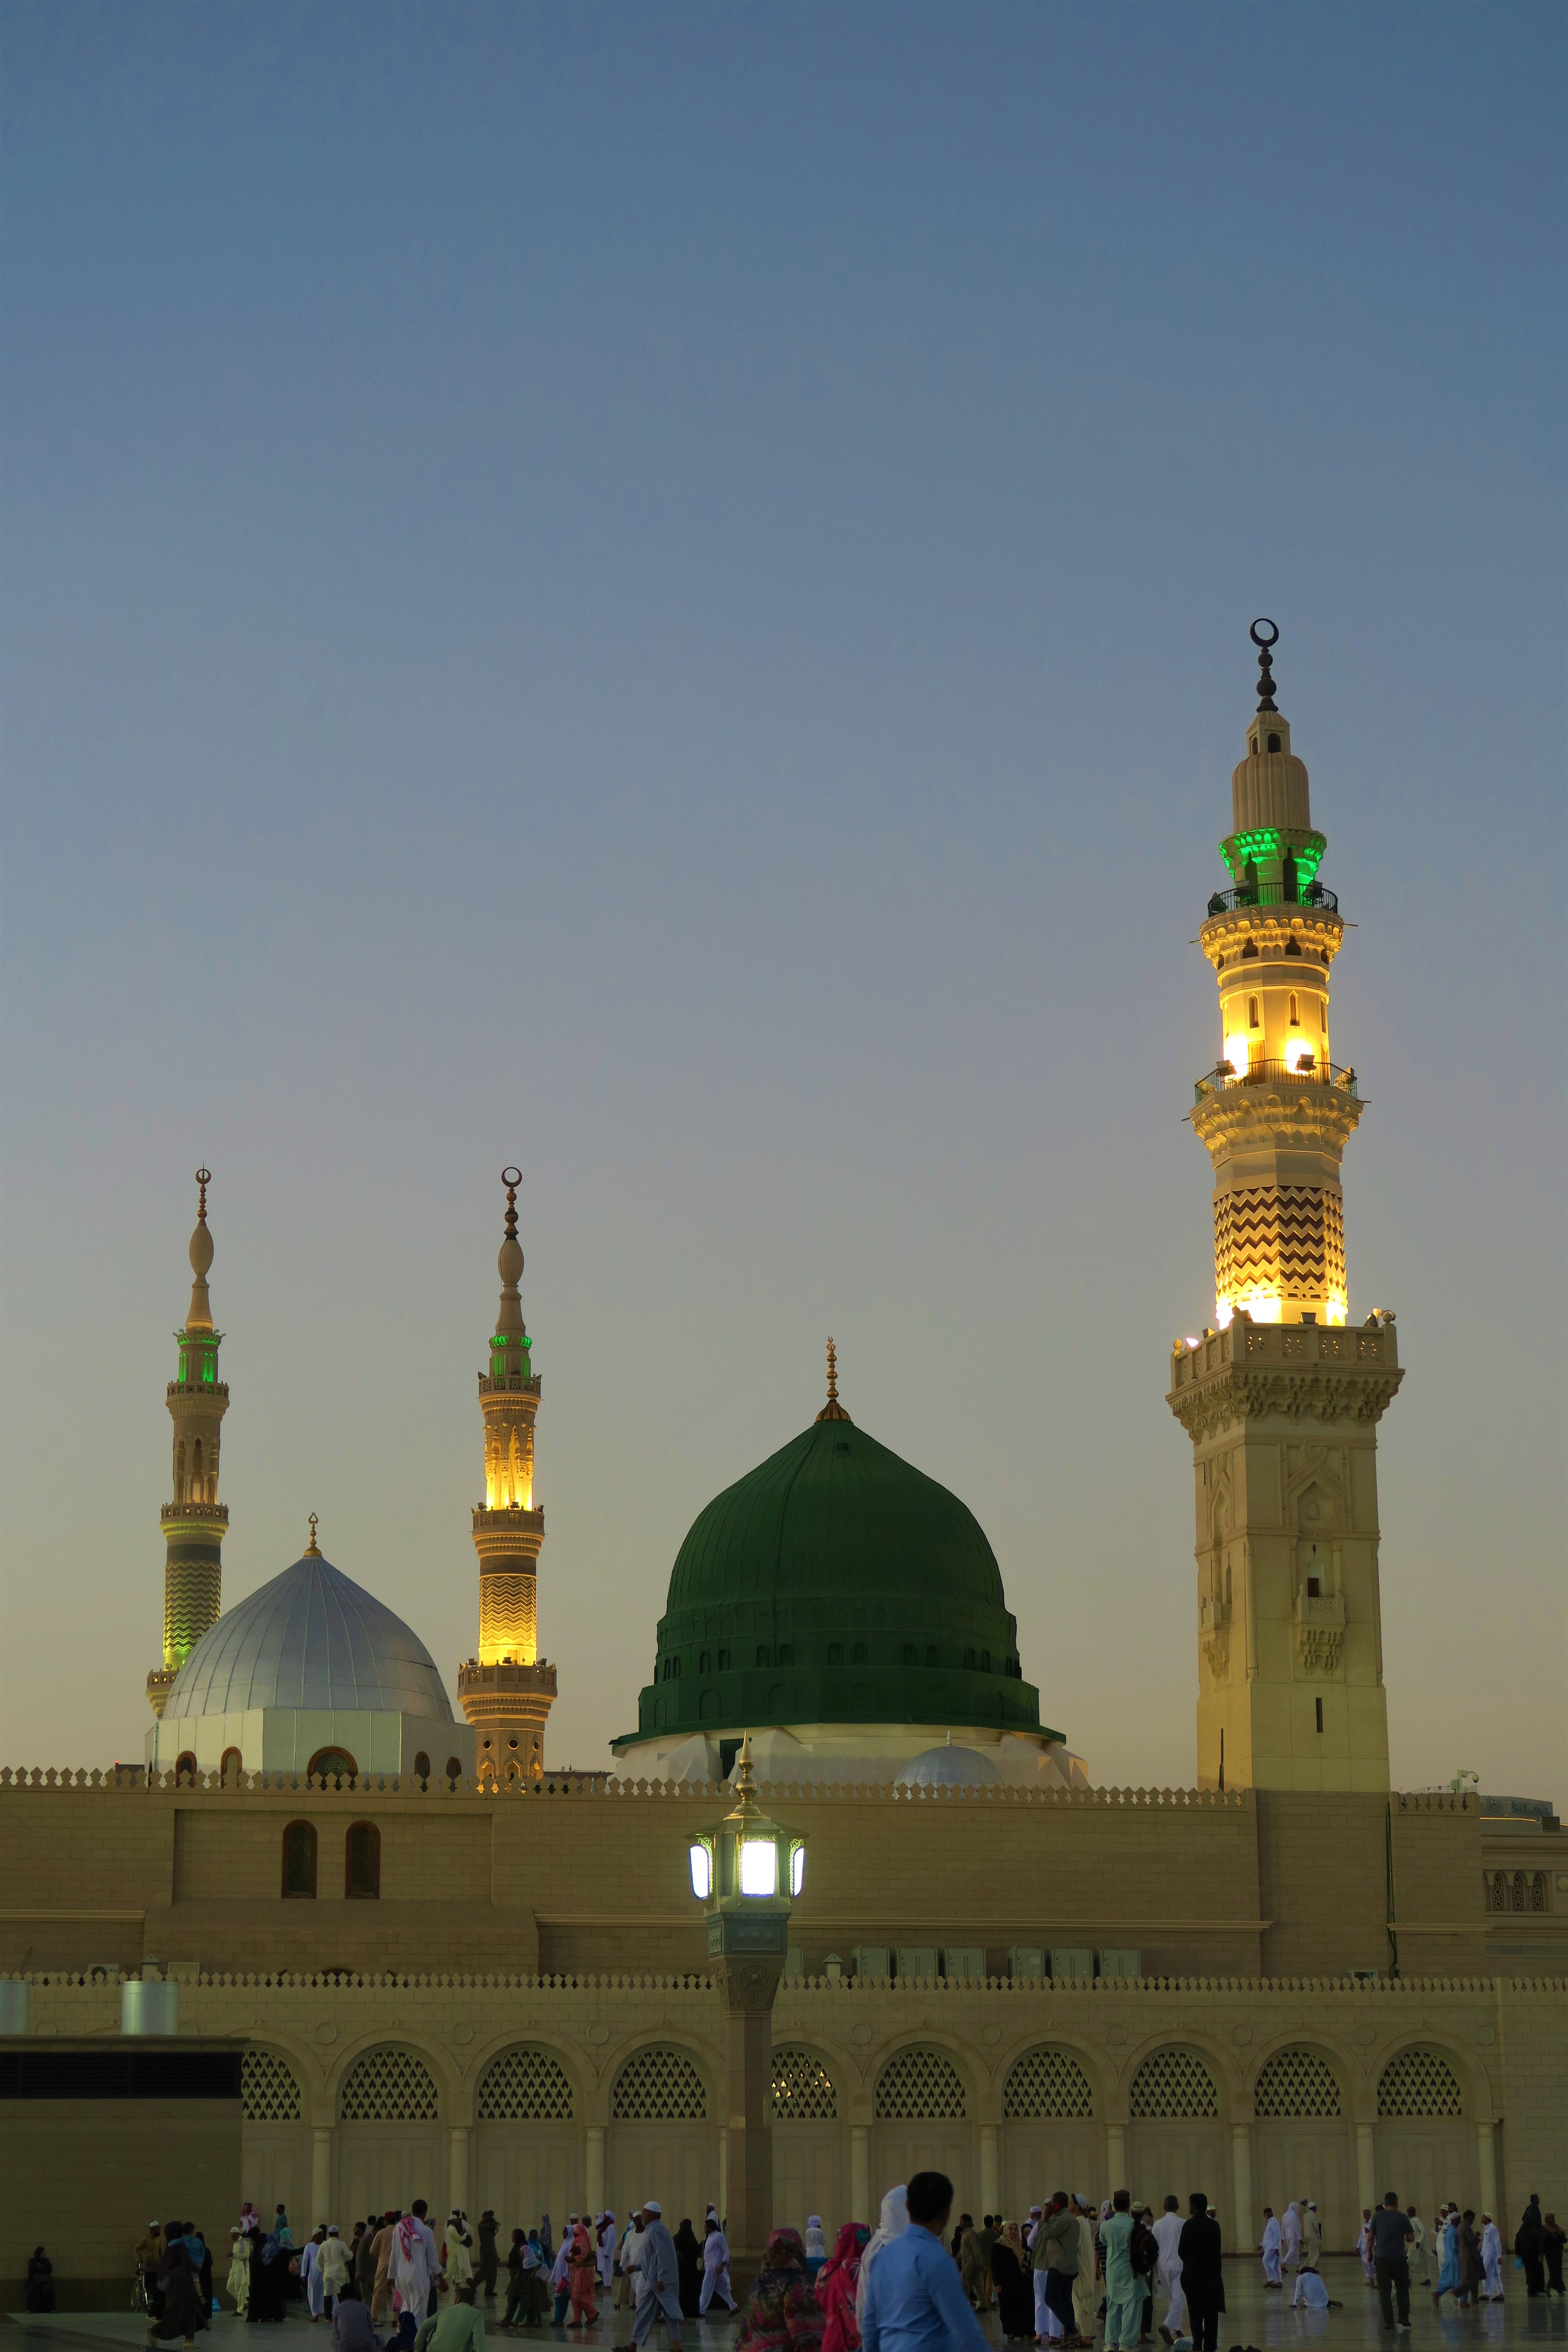
mosque, religion, islam, minaret, dome, masjid nebi, Ravza, landmark, place of worship, holy places, building, khanqah, architecture, sky, historic site, byzantine architecture, tower, shrine, stupa, city, tourism, spire, tourist attraction, pilgrimage, night